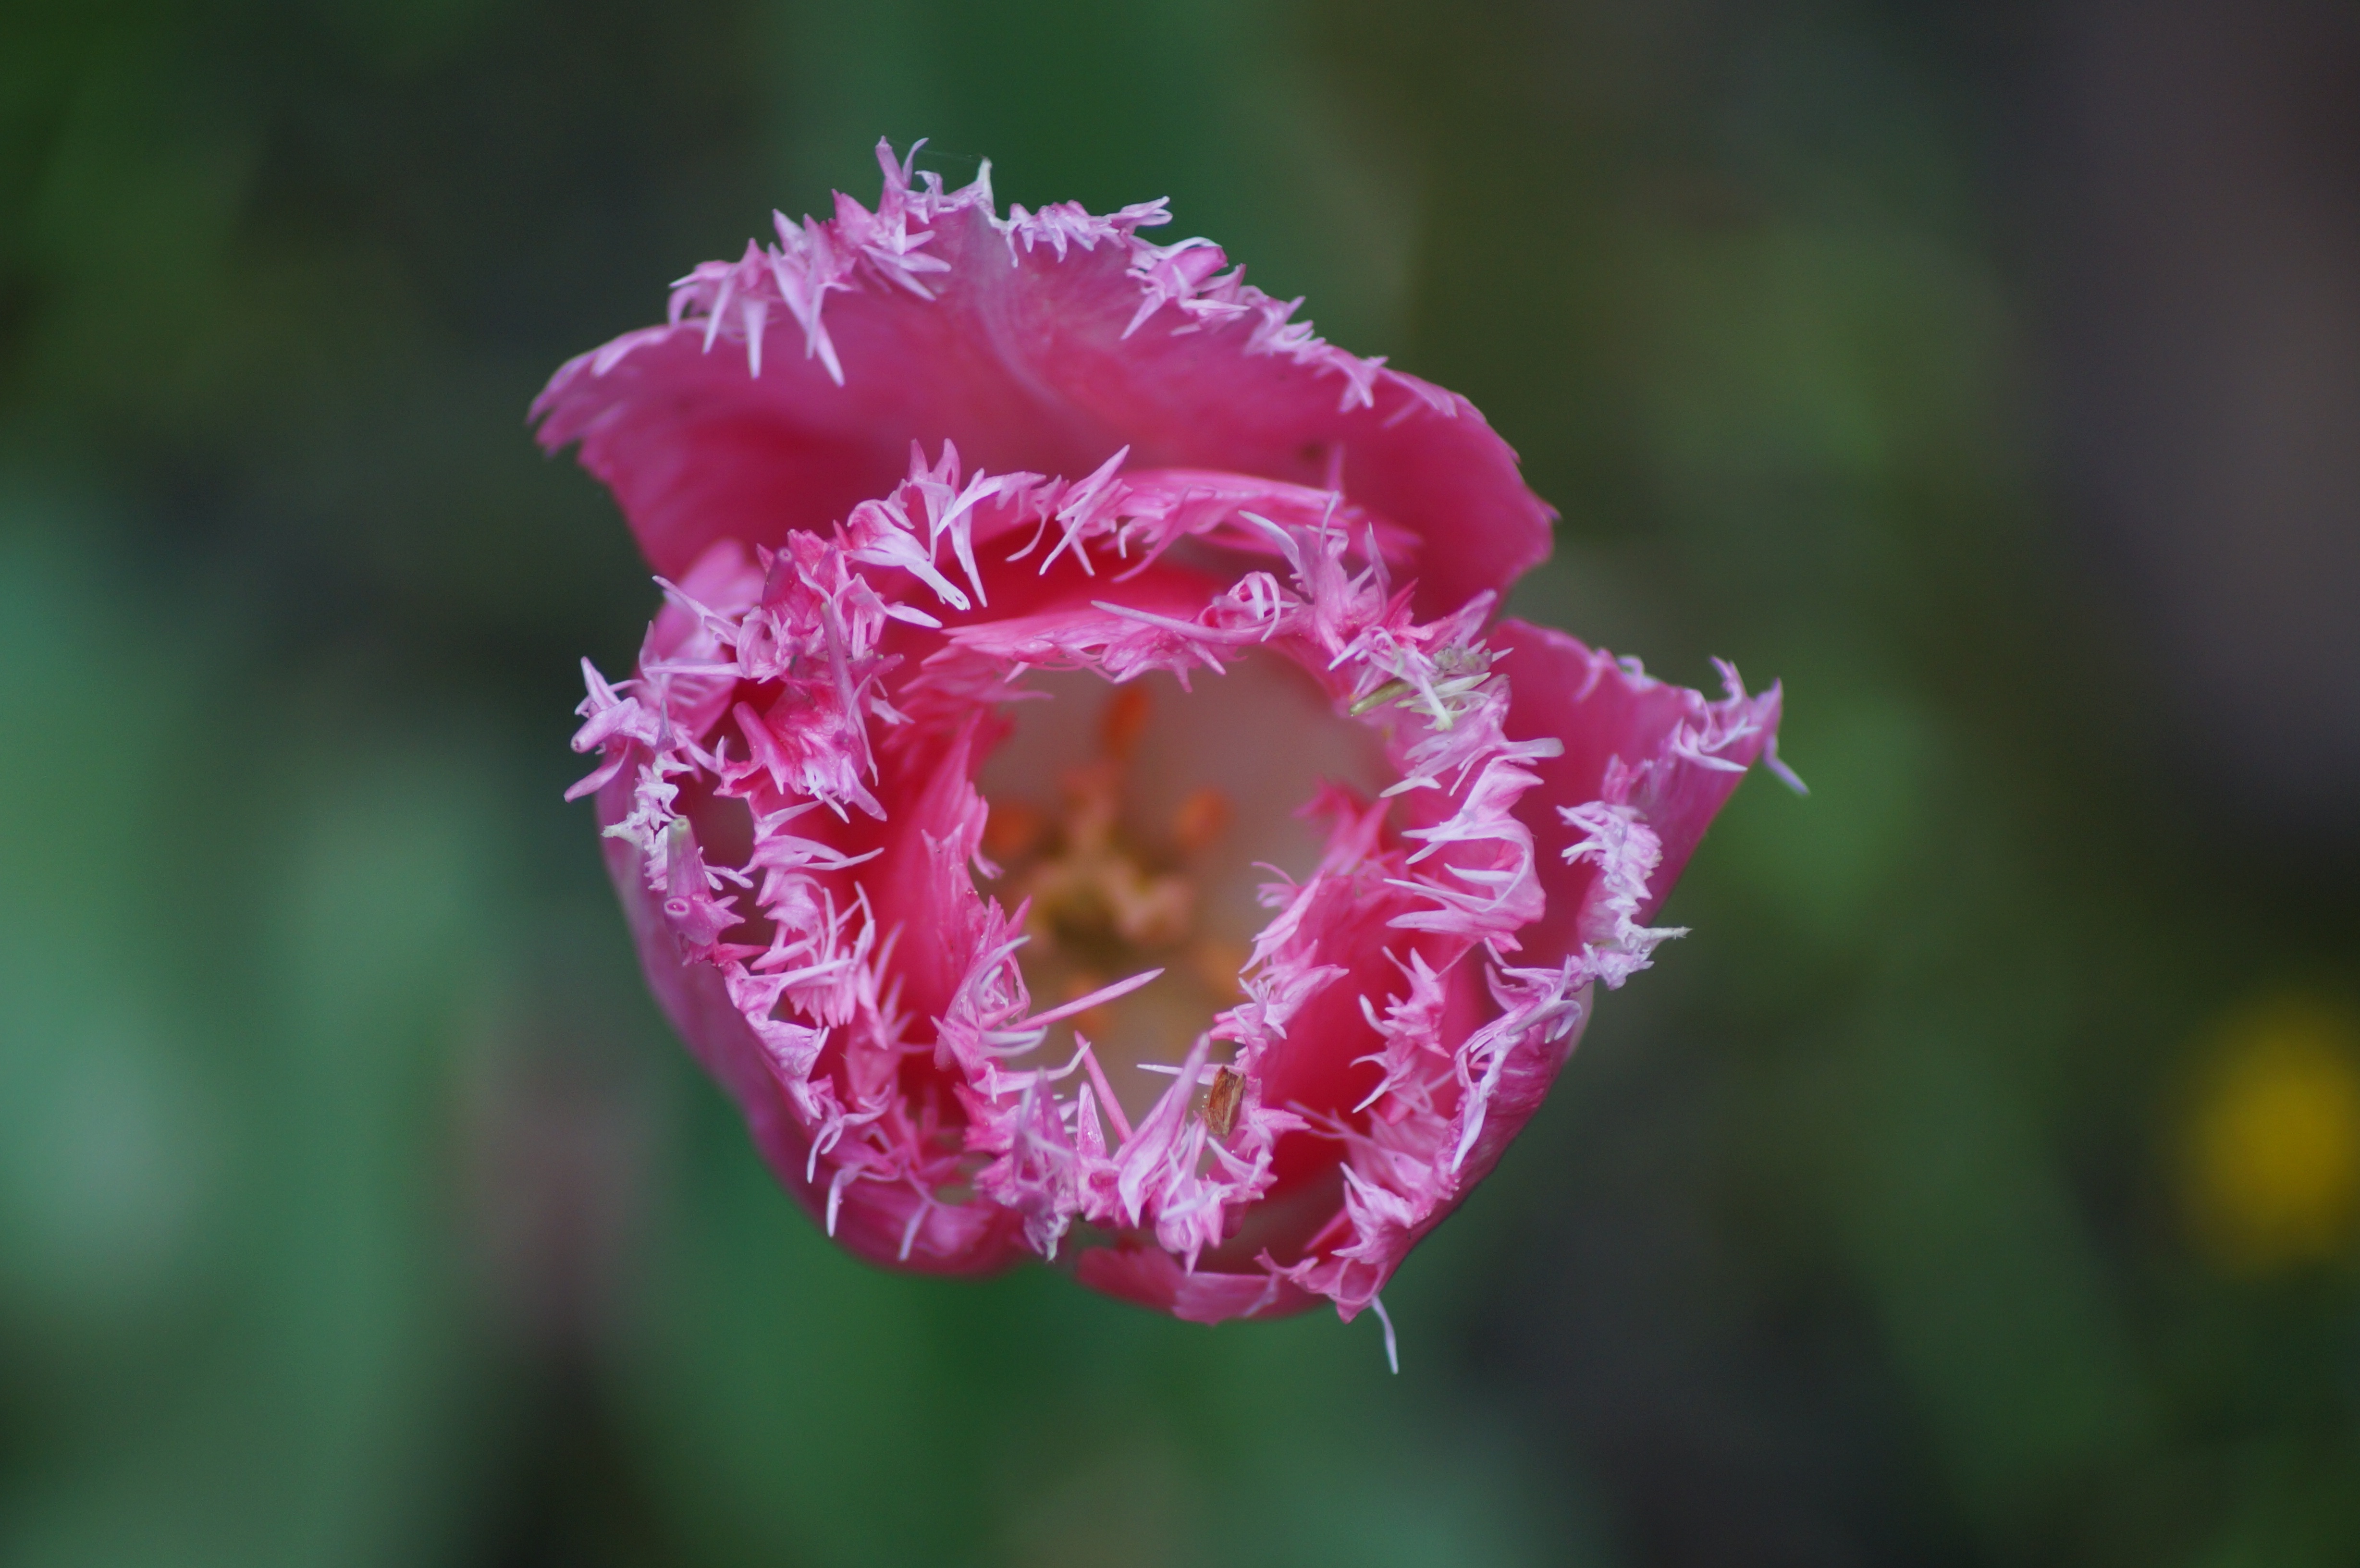
blossom, plant, photography, flower, petal, bloom, rose, macro, pink, flora, wildflower, close up, poppy, dianthus, macro photography, flowering plant, plant stem, land plant, pink family